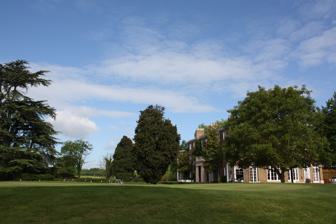
Building: Buckinghamshire Golf Club
Country: United Kingdom
Year built: 1992
Buckinghamshire Golf Club Buckinghamshire Golf Club sign River Misbourne running through the course Buckinghamshire Golf Club , containing the Denham Court Mansion , is a golf club near Denham , Buckinghamshire , England , United Kingdom . It is accessed via Denham Country Drive off the M40 motorway near the junction with the M25 motorway . The golf course and surroundings form part of the Denham Country Park, an area which the poet John Dryden called "one of the most delicious spots in England". The mansion is set in a course of 226 acres, designed by the former Ryder Cup captain John Jacobs . The golf club was established in 1992. The River Misbourne flows through the course. The club hosted the Senior Tournament of Champions on the European Seniors Tour from 1996 to 2000, the Andersen Consulting World Championship of Golf European Final in 1997, which was won by Colin Montgomerie , and the ISPS Handa Ladies European Masters on the Ladies European Tour since 2012. The course The 9th A large golf course, it is longer in total than 6800 yards. The 18 holes are as follows: 1. Par 5 - 505 yards 2. Par 4 - 375 yards 3. Par 3 - 212 yards 4. Par 4 - 447 yards 5. Par 5 - 482 yards 6. Par 4 - 354 yards 7. Par 4 - 413 yards 8. Par 4 - 363 yards 9. Par 3 - 165 yards 10. Par 4 - 430 yards 11. Par 5 - 504 yards 12. Par 4 - 429 yards 13. Par 4 - 448 yards 14. Par 3 - 178 yards 15. Par 4 - 382 yards 16. Par 3 - 190 yards 17. Par 4 - 470 yards 18. Par 5 - 533 yards Denham Court Mansion Denham Court Mansion entrance The club house, Denham Court Mansion has its origins in Anglo-Saxon times. The current version was largely built in the 18th century, although an area of the building is over 700 years old. Denham Court Mansion is a Grade II listed manor house. It contains the Heron Restaurant and is a venue for wedding receptions. References